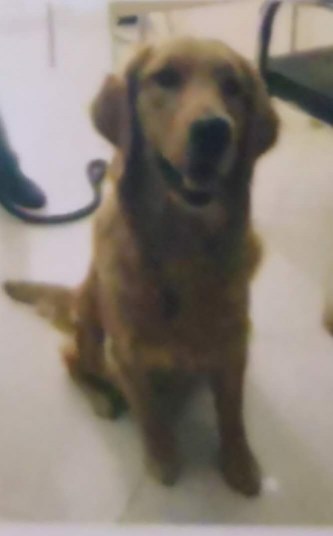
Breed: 5355-n000126-golden_retriever